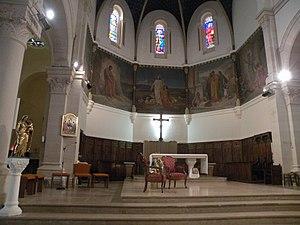
église Saint-Pierre de Marguerittes